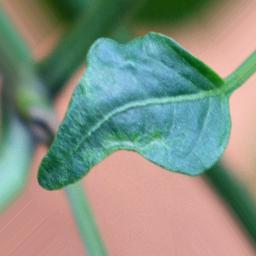
Label: cercospora